Coundon Road railway station

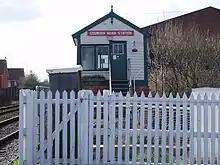
Coundon Road railway station signal box

Also on the site at Coundon Road was the 1876 LNWR signal box, which controlled the level crossing gates and signals. The signal box closed on 23 May 2009 as part of the Coventry - Nuneaton line resignalling project, whereby the control of the level crossing and signalling passed to the West Midlands Signalling Centre, Birmingham. The signal box was finally demolished in the early hours of Sunday 26 January 2014, almost five years after signalling its last train.